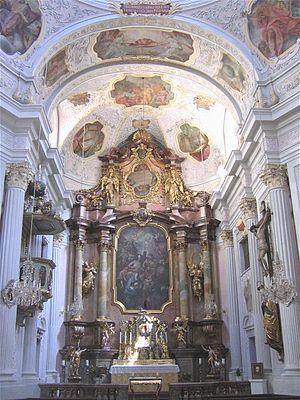
L'église de la Trinité est une église baroque du centre historique de Munich en Bavière située sur la Pacellistraße.